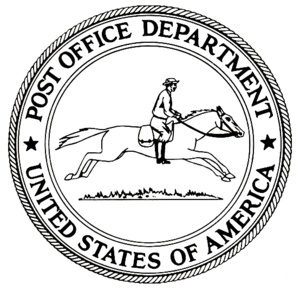
Cette page concerne des événements d'actualité qui se sont produits durant l'année 1792 du calendrier grégorien aux États-Unis.